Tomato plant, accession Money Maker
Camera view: horizontal (90 deg, fisheye); turntable rotation: 90 degrees
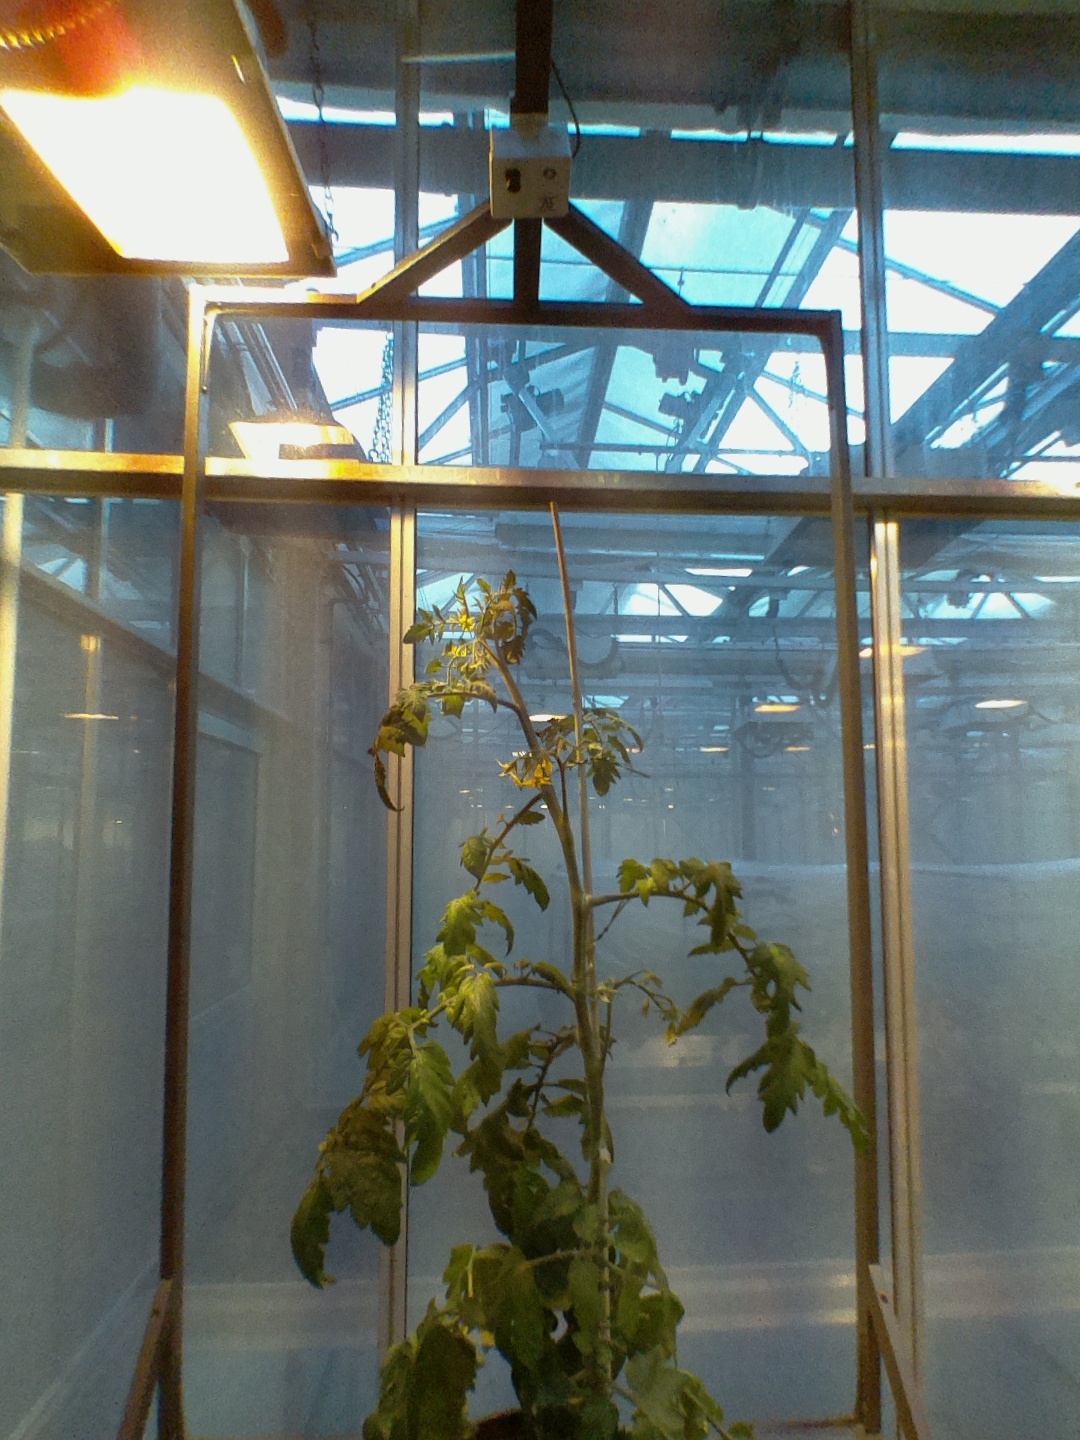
BBCH growth stage 71: 10%-20% of final fruit size